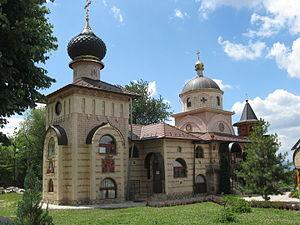
Le monastère du Linceul-de-la-Mère-de-Dieu de Lešje est un monastère orthodoxe serbe situé à Lešje, dans le district de Pomoravlje et dans la municipalité de Paraćin en Serbie. Il est inscrit sur la liste des monuments culturels de grande importance de la République de Serbie.